Peloton Interactive

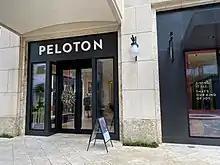
Peloton retail store

The Peloton Bikes are internet-connected stationary bicycles with a touchscreen that streams exercise classes to the rider. The device touchscreen operates on a custom version of Android. Classes can also be accessed through the Peloton App or website. Classes can be cast from the Bike to a TV using Miracast, and can be cast from the App or website to a TV using iOS and Android devices, such as AirPlay and Chromecast. Users could video chat with friends during classes, however that feature was discontinued in June, 2022. Those who purchase the Bike then pay a monthly subscription fee for access to live-streaming and on-demand classes through the tablet.